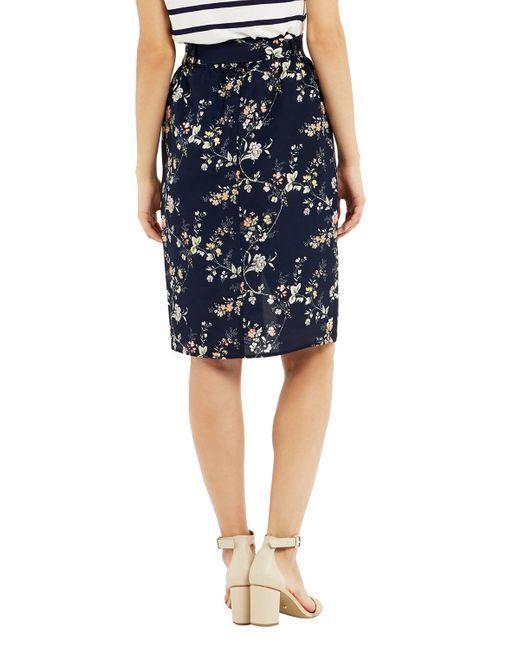
Damen Plus Größe Blumendruck knielanger Bleistiftrock Taillierter Stil